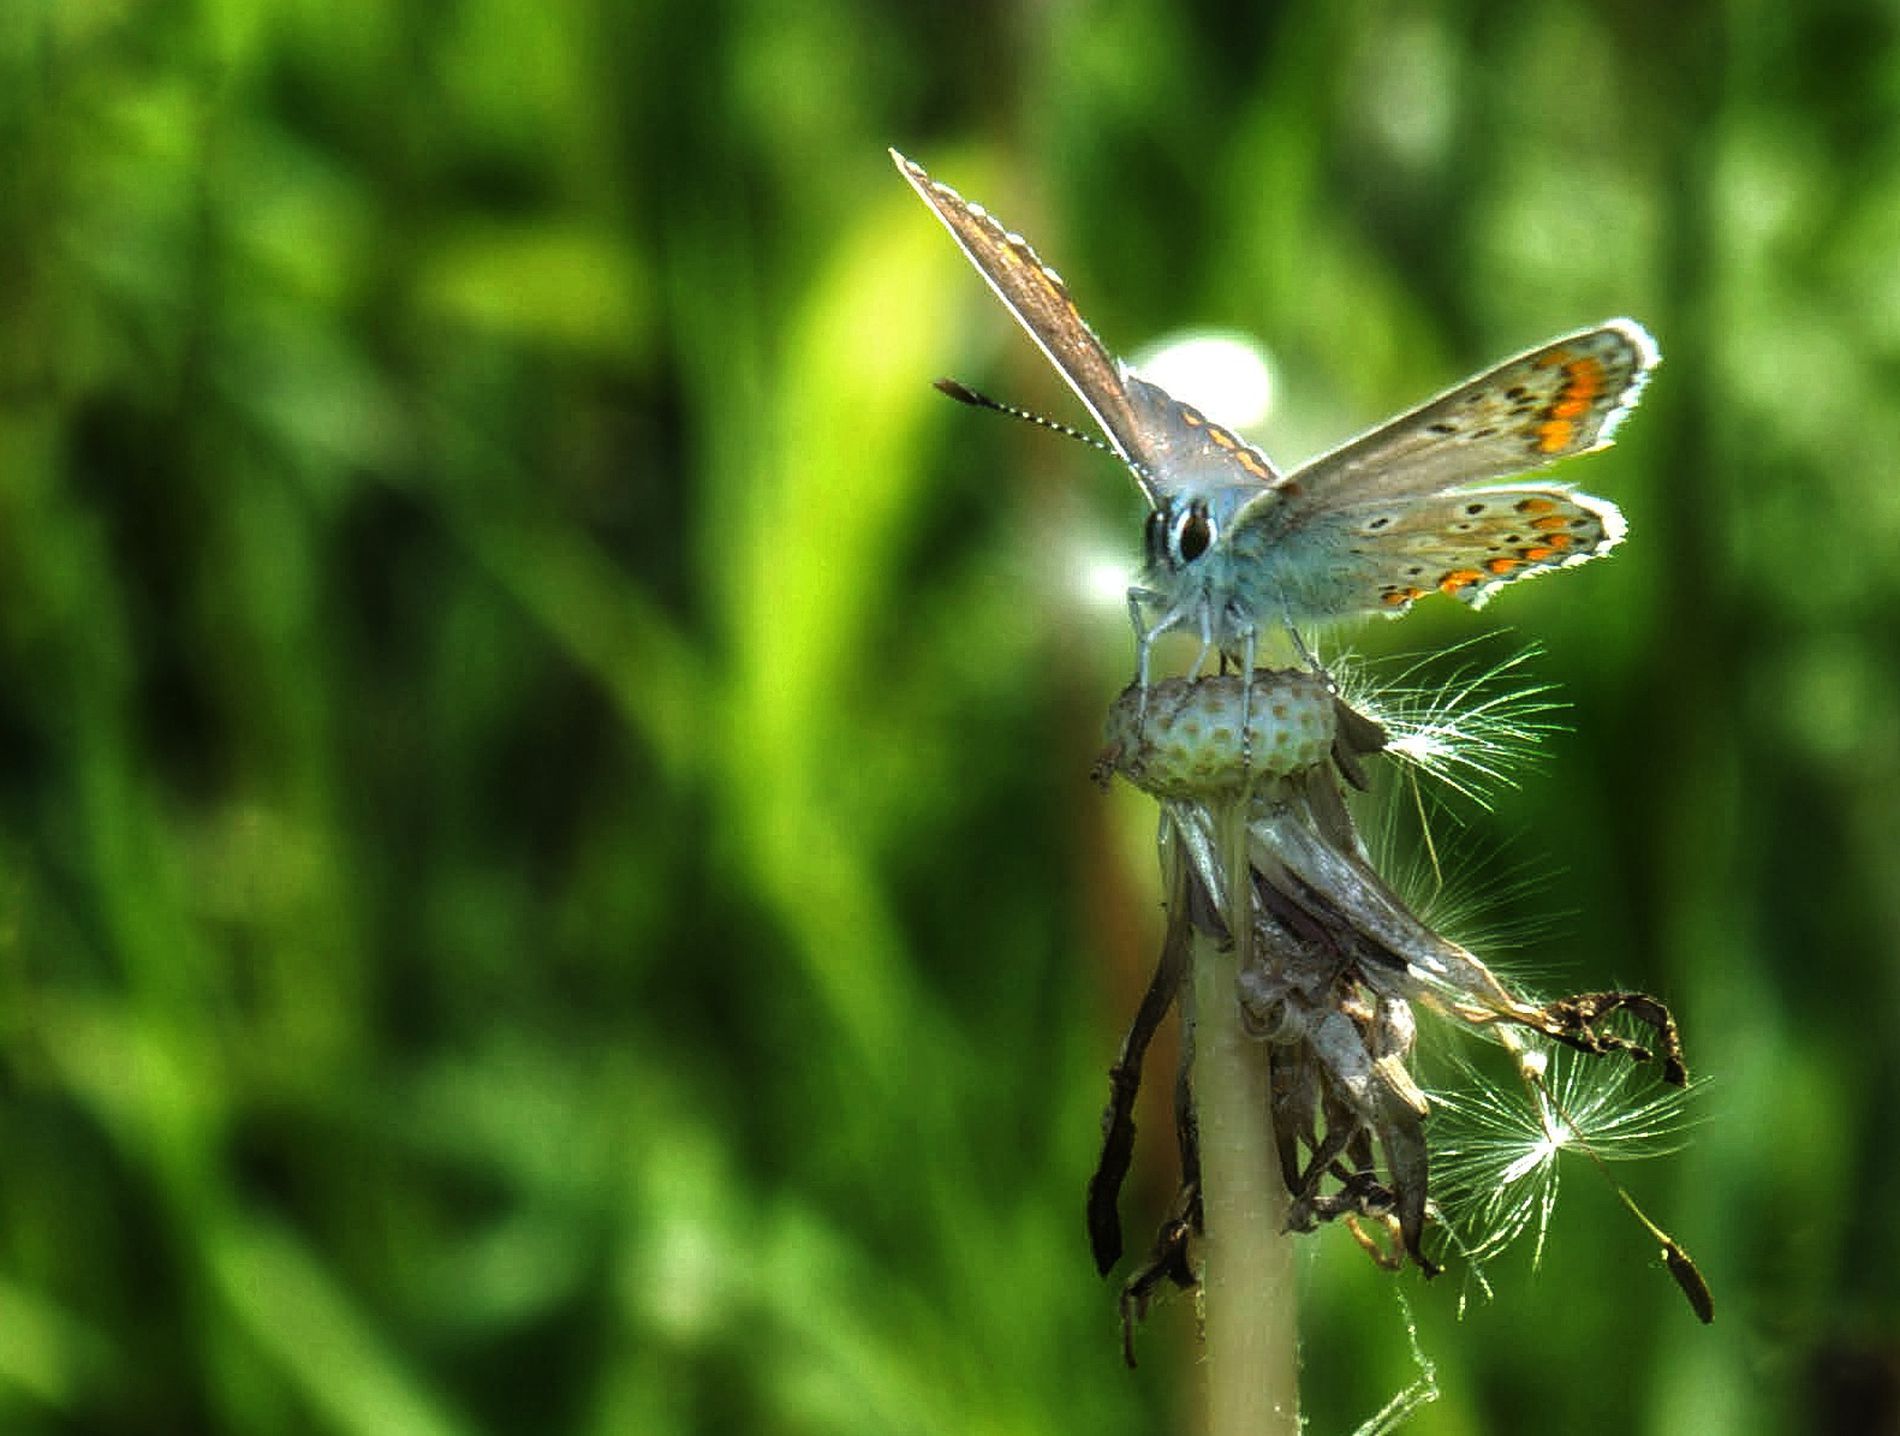
butterfly perched on dandelion
The image features a small butterfly with delicate wings that have orange and black spots, perched on a dried dandelion seed head.
The butterfly's wings are partially open, showing intricate patterns. The dandelion is in a withered state, with a few remaining seeds attached to its structure.
The background consists of a blurred green natural environment.
The image captures a delicate butterfly perched atop a dried dandelion stem in a lush, green field under daylight.
The photo is taken at eye level.
the blurred green background, evoking a serene and tranquil mood. The color palette includes earthy greens, browns, and subtle pops of orange.
The photography style is macro focused.
Labels: Animal, Insect, Invertebrate, Flower, Plant, Butterfly, Moth, Pollen, dandelion, blurry background
Camera: Sony DSLR-A330
ISO: 200
Focal length: 70.0 mm